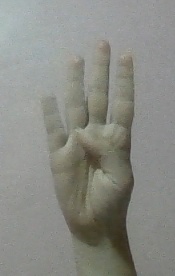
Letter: kaaf